Answer in natural language. How many SoapBottles are visible in the scene? Choose between the following options: 1, 3, 1, 5 or 4
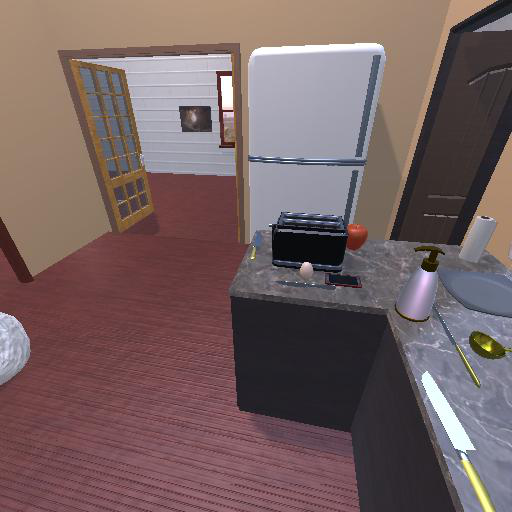
<answer>1</answer>